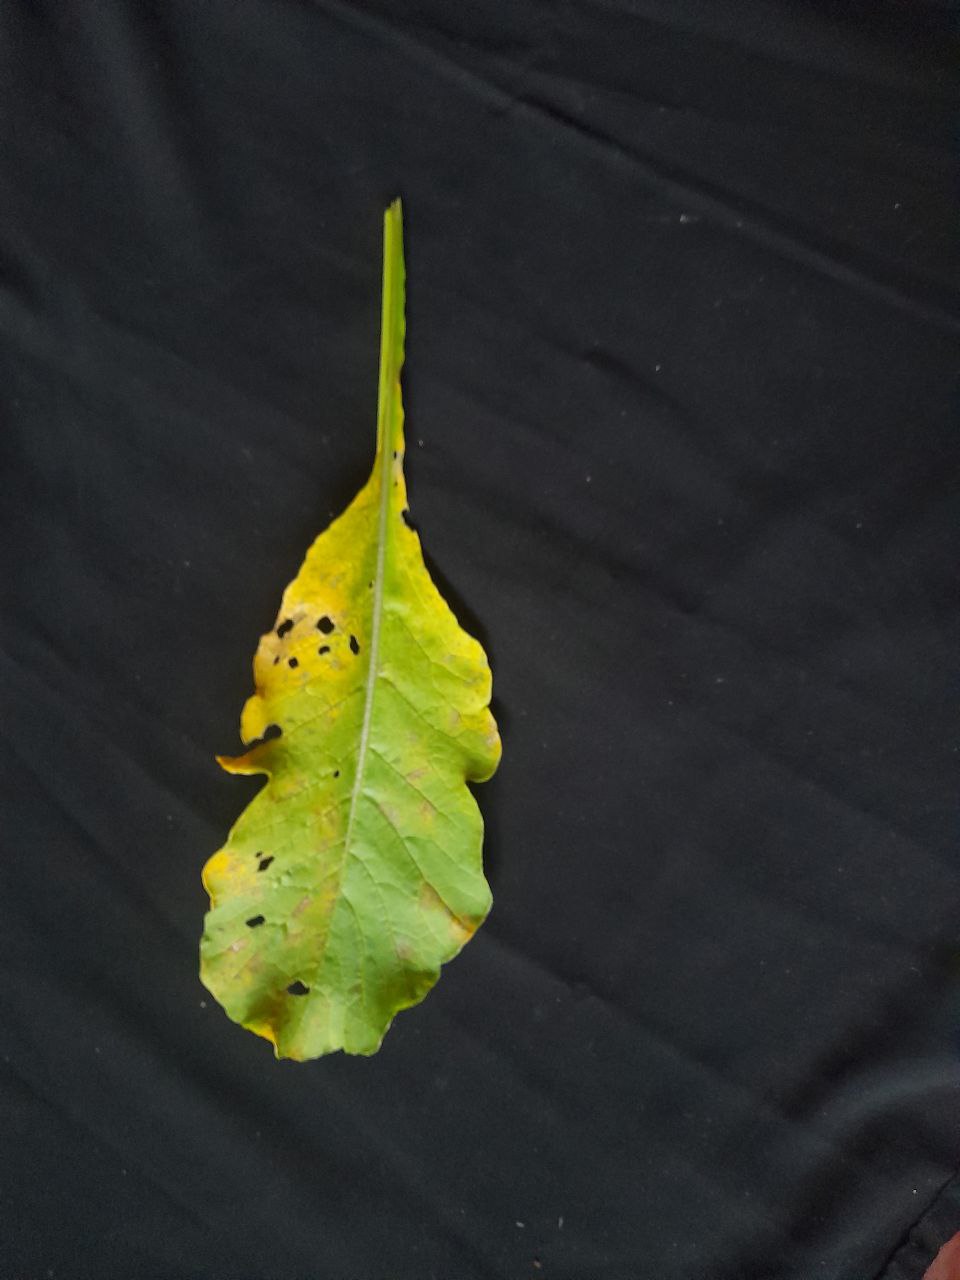
Label: flea beetle